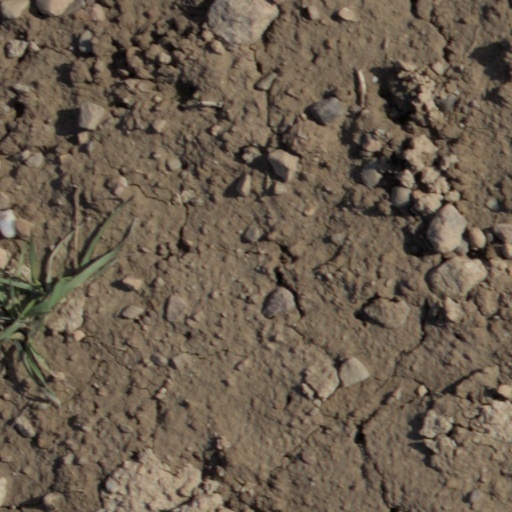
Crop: wheat